Alternative World Games

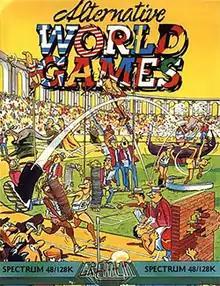
European cover art

Alternative World Games (known as Sports-A-Roni in North America) is a video game developed by Novotrade Software and published by Gremlin Interactive in 1987. It is a parody of the Epyx "Games series". There are 8 different events which can be played.